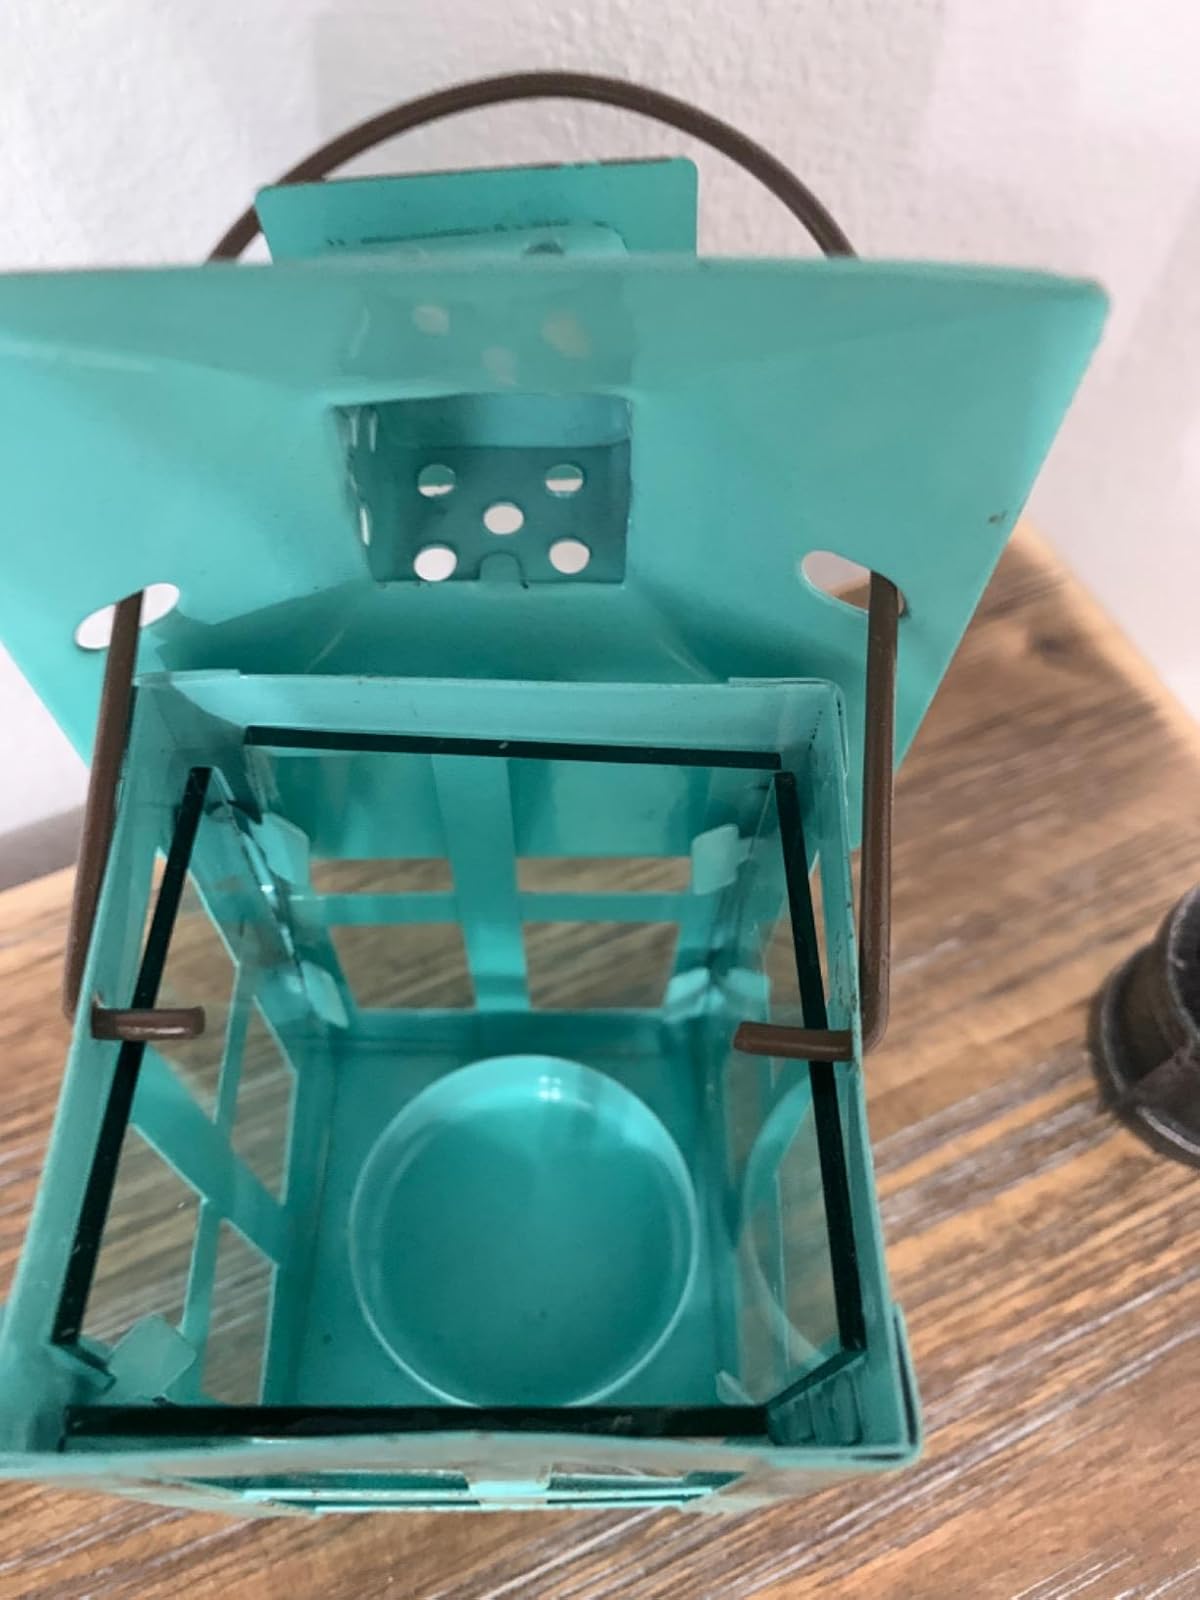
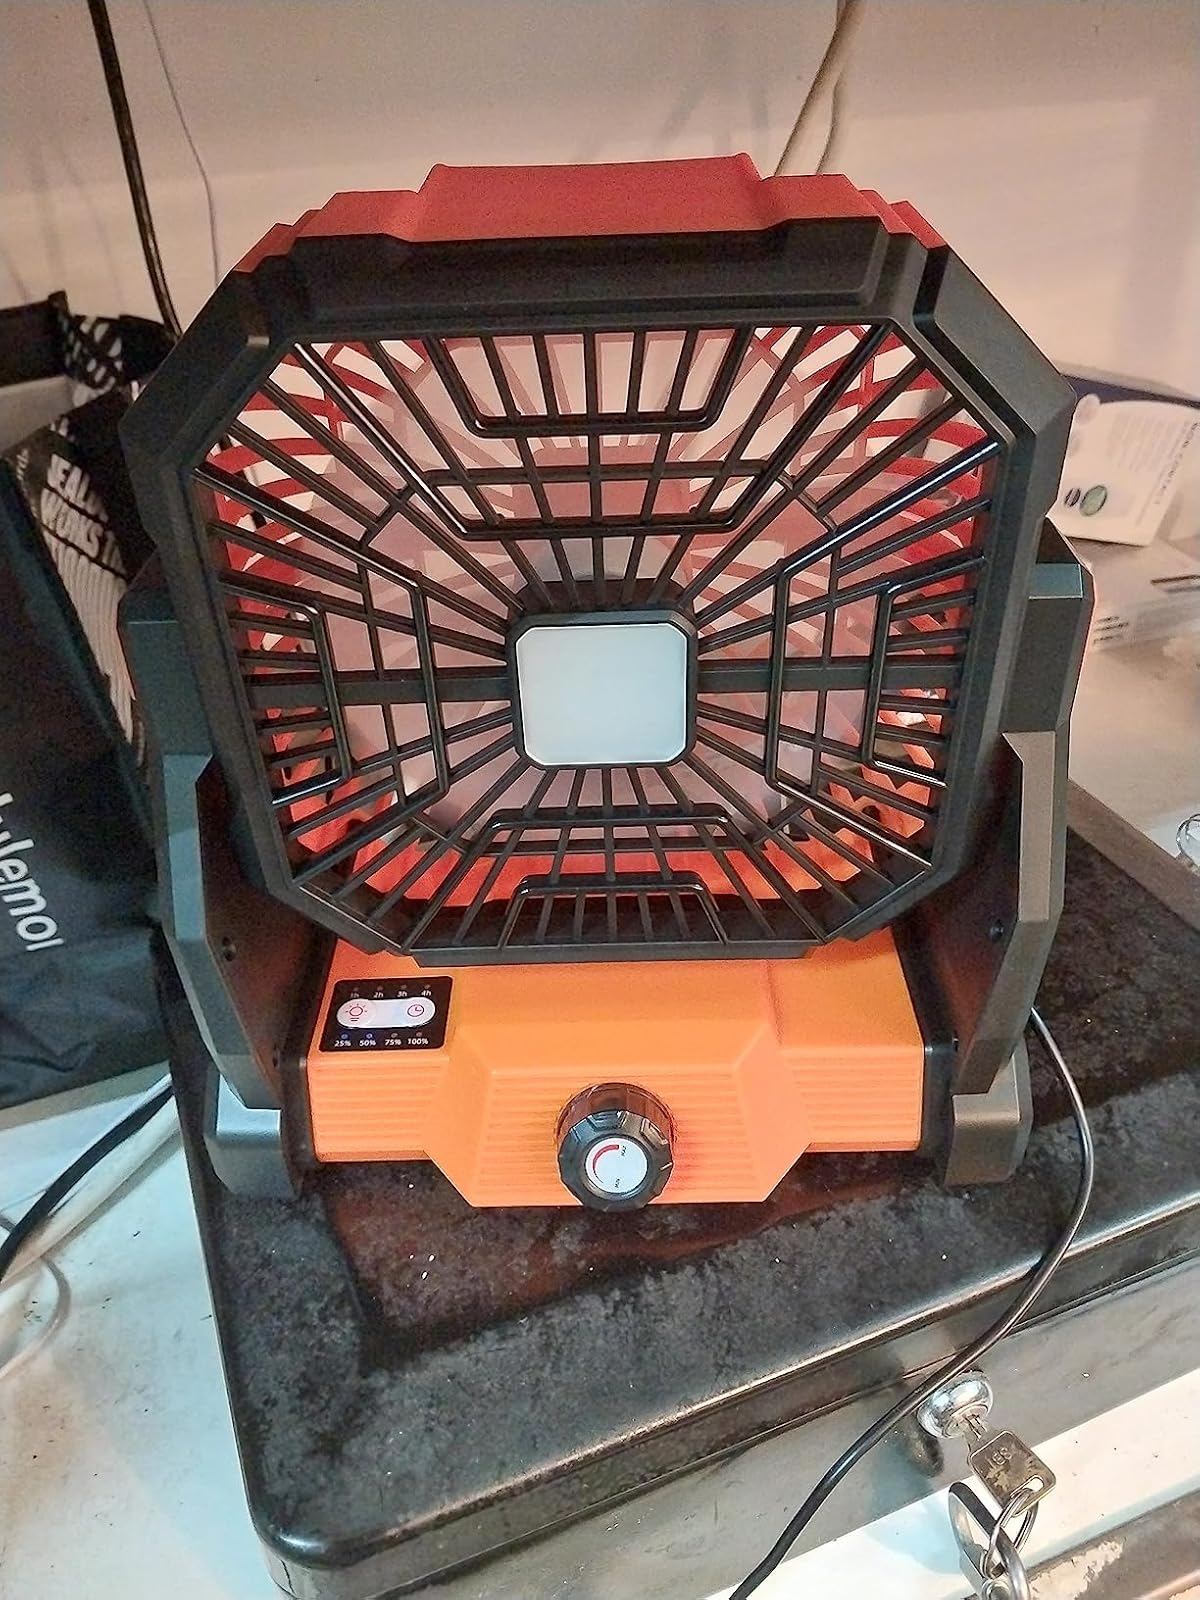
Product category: lantern
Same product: no